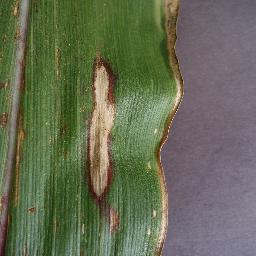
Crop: corn
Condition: (maize)_northern_blight